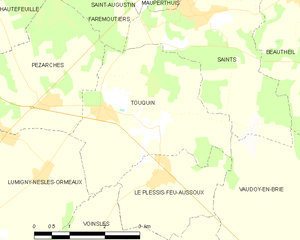
Carte des communes françaises Touquin